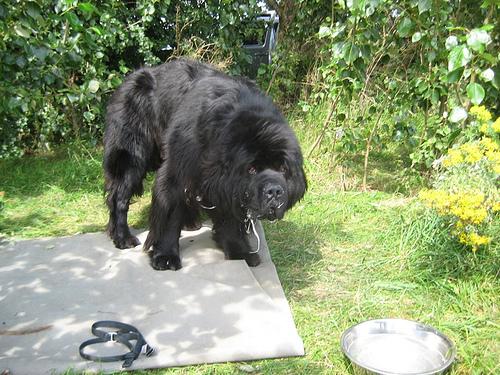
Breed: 215-n000031-Newfoundland